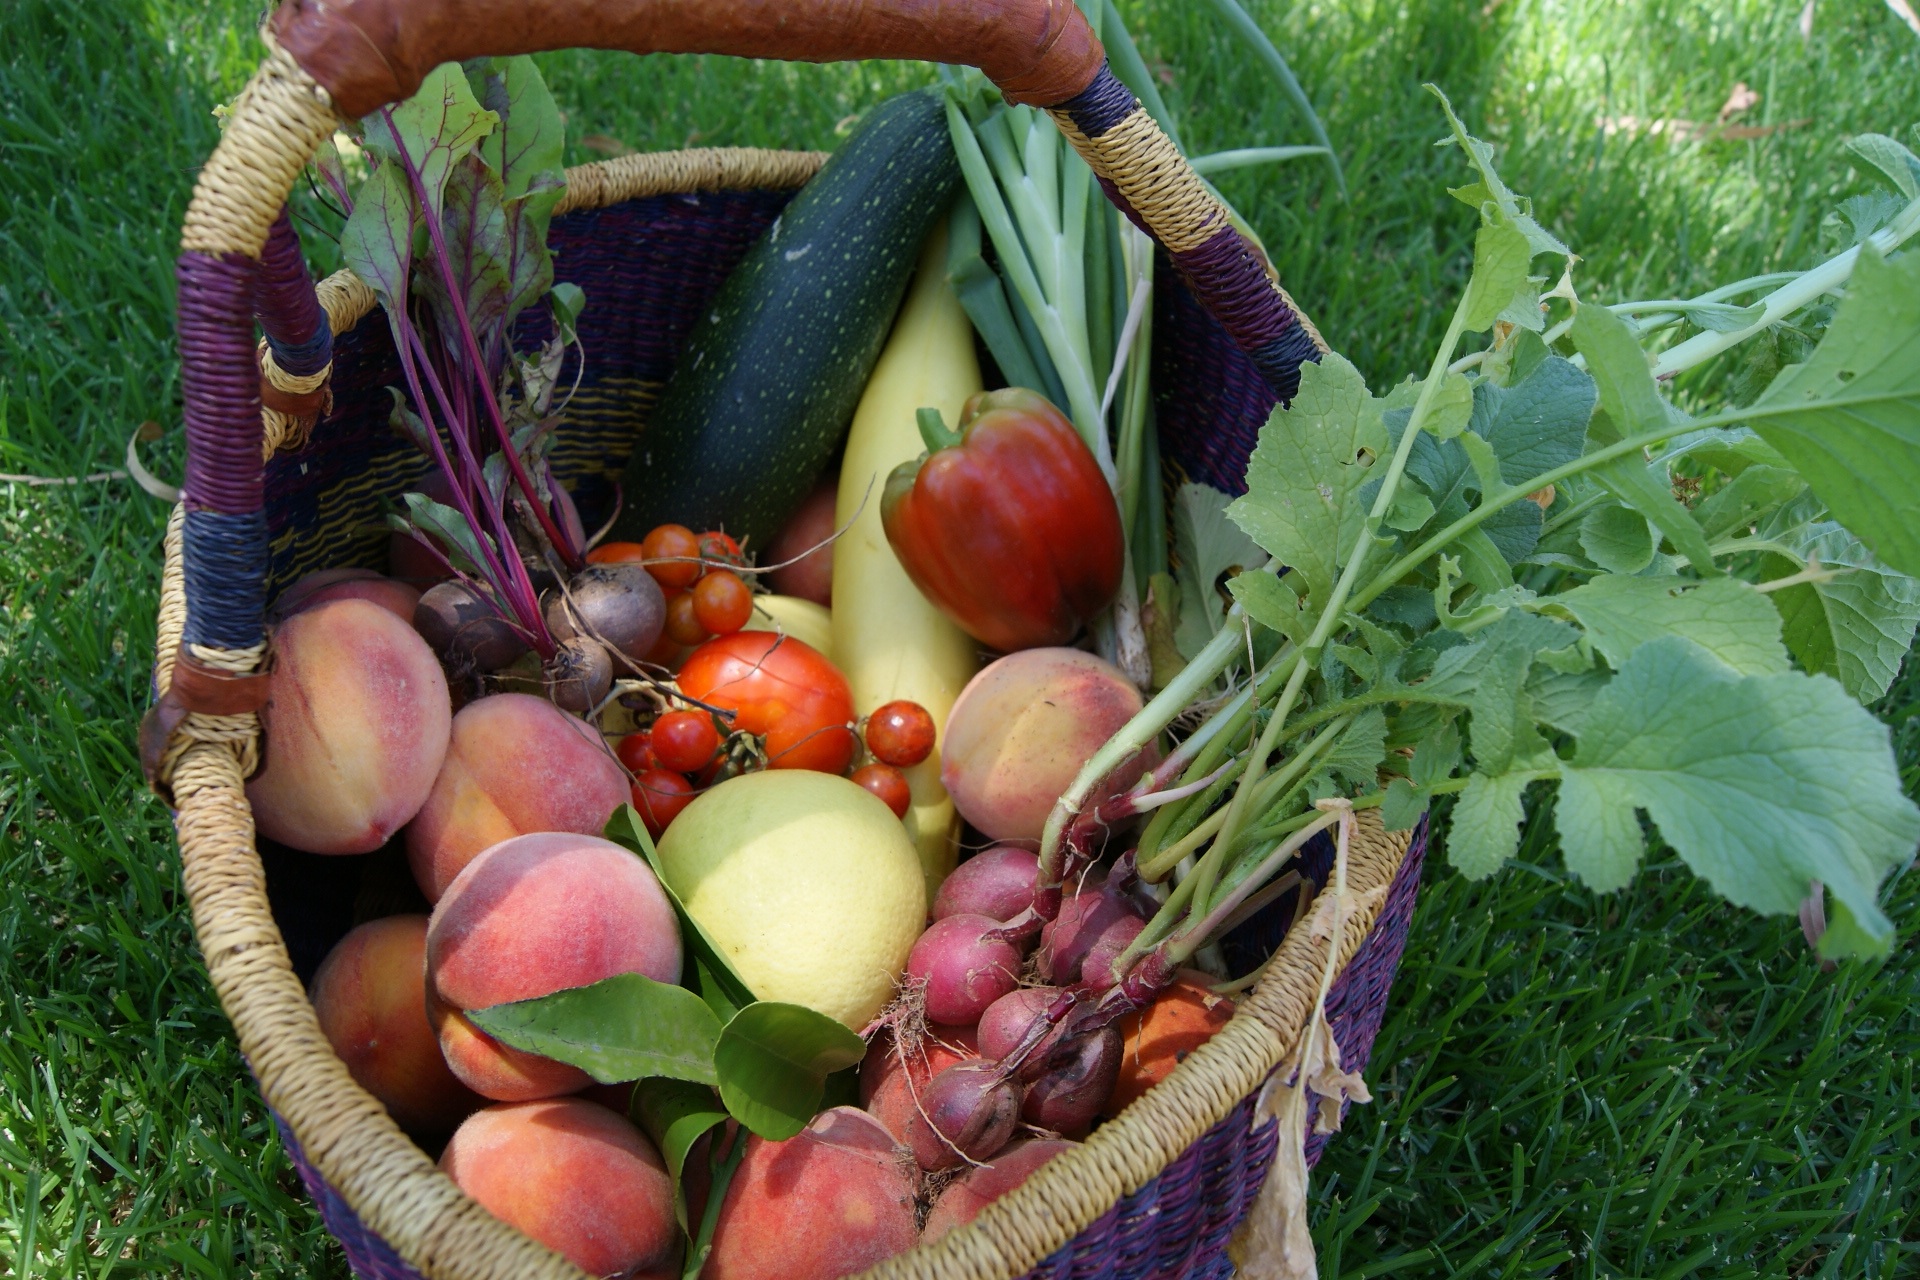
food, harvest, produce, vegetable, vegetables, fresh vegetables, local food